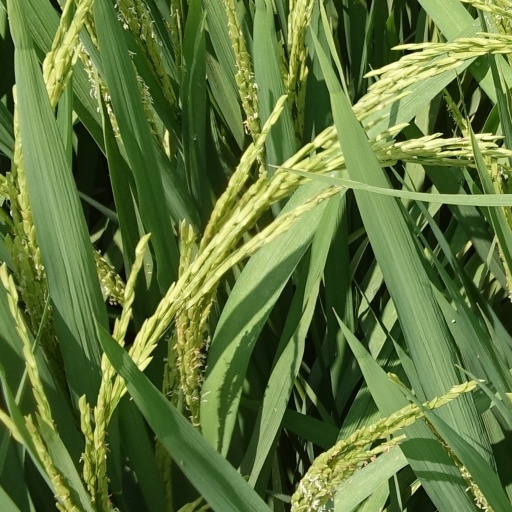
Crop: rice